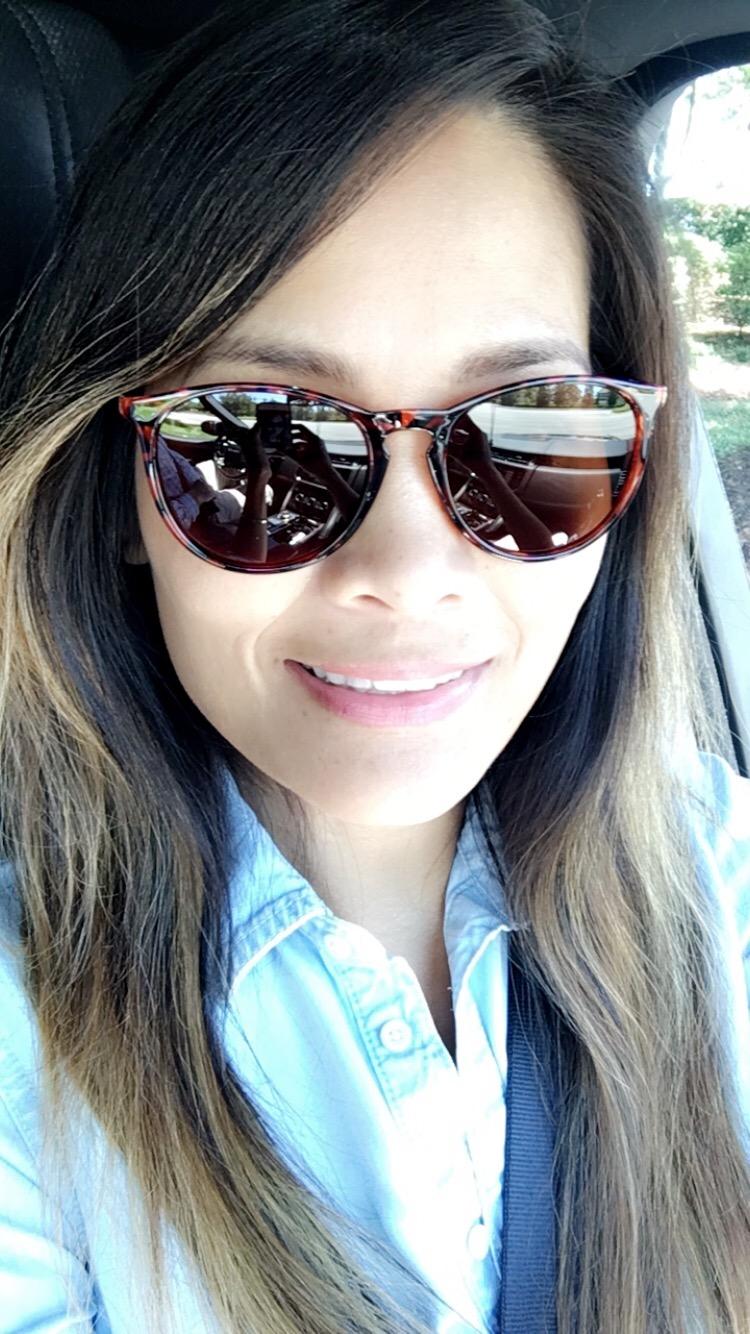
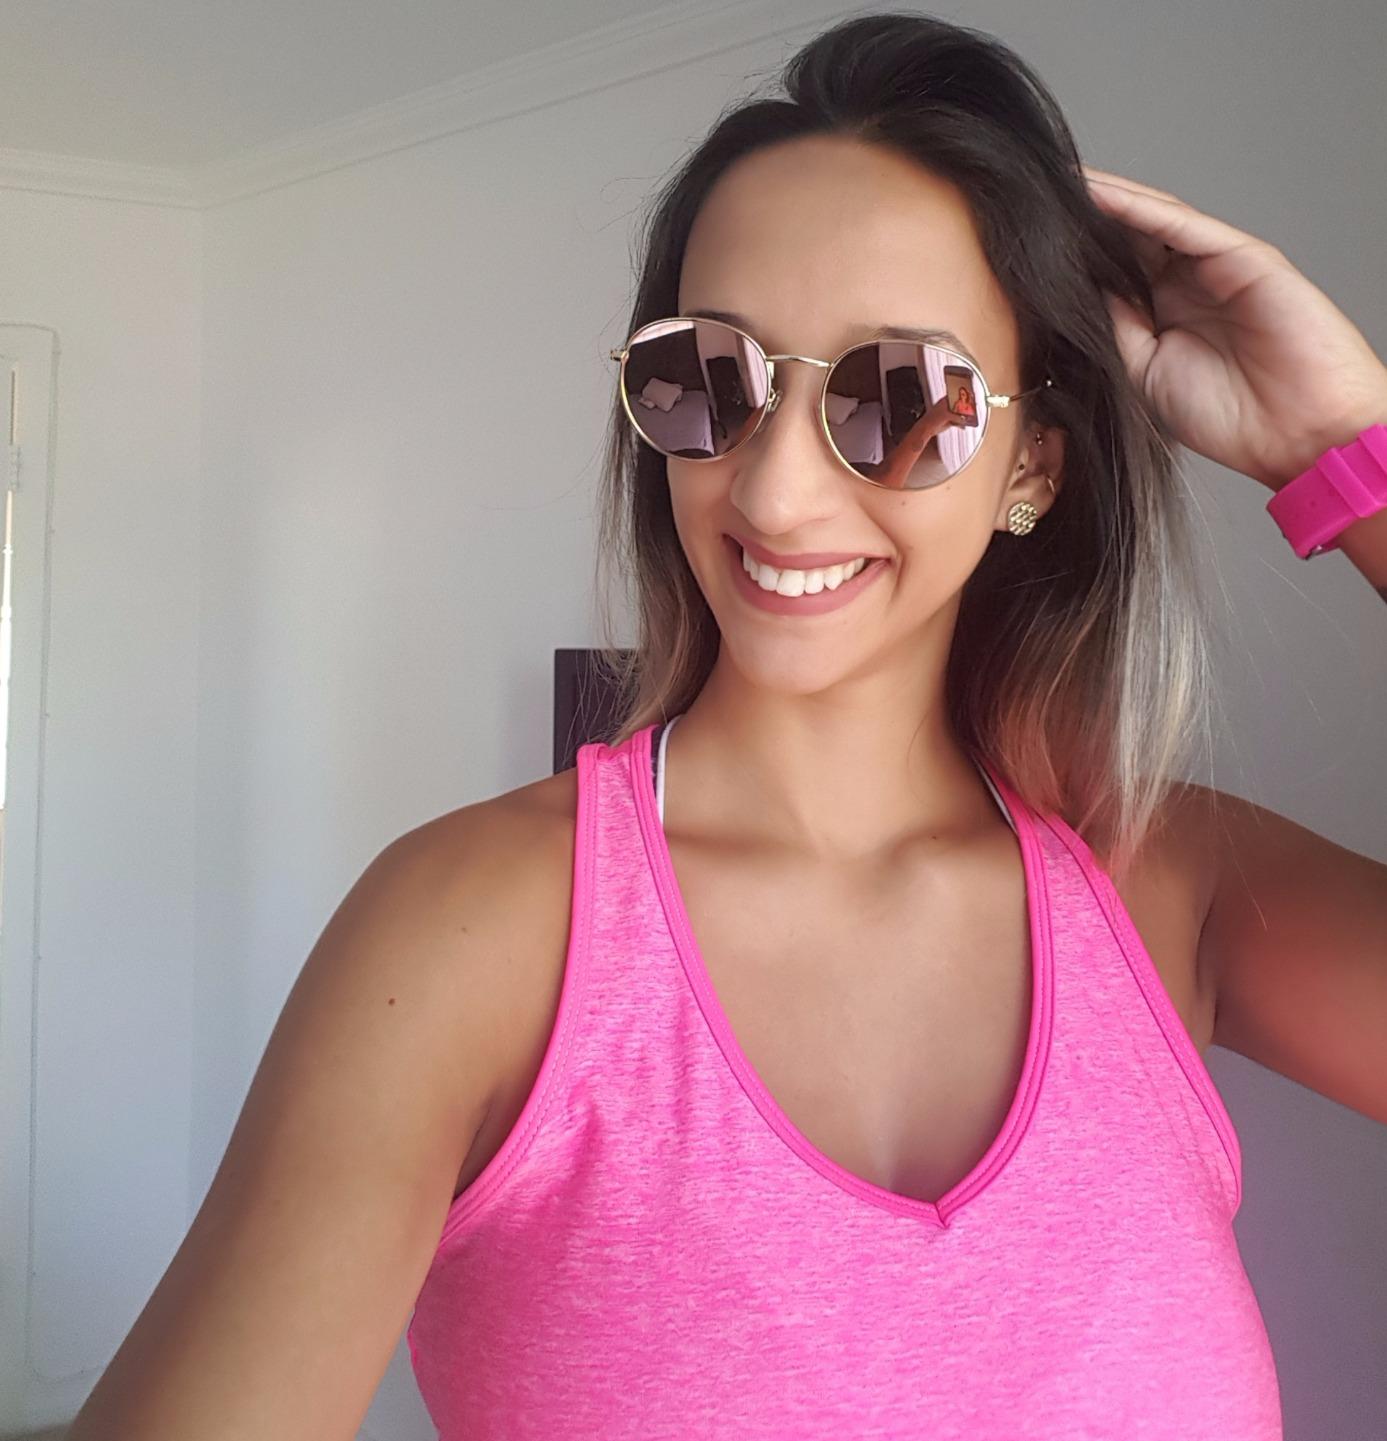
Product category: accessories_sunglasses
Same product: no